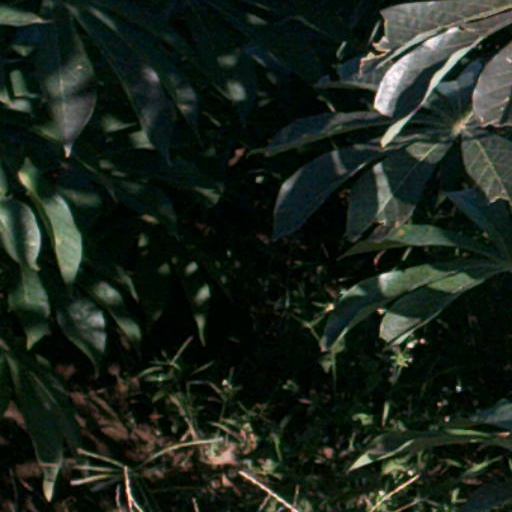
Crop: cassava